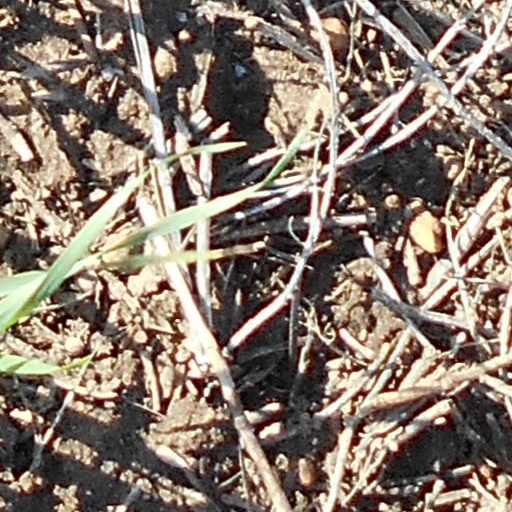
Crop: wheat